Up at the Villa (film)

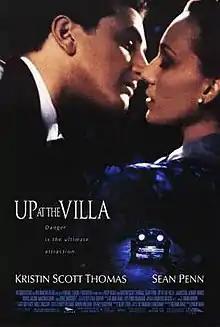
Film poster

Up at the Villa is a 2000 romantic drama film directed by Philip Haas and starring Kristin Scott Thomas, Anne Bancroft, James Fox, Derek Jacobi, and Sean Penn. It is based on the 1941 novella "Up at the Villa" by W. Somerset Maugham.